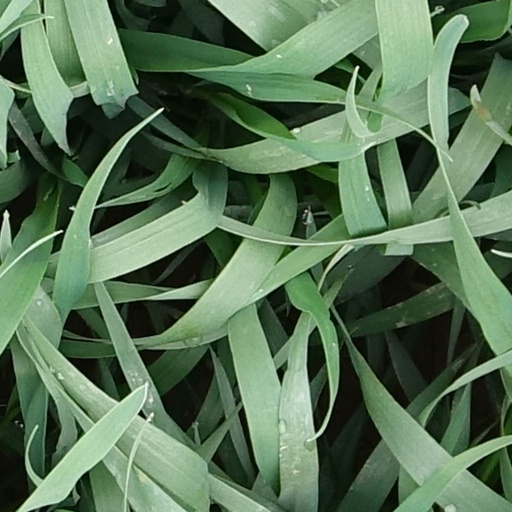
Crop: wheat